Maabus

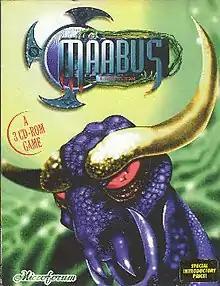

Maabus is an action-adventure game developed by Canadian studio Microforum International and published by Monolith Productions in 1994.